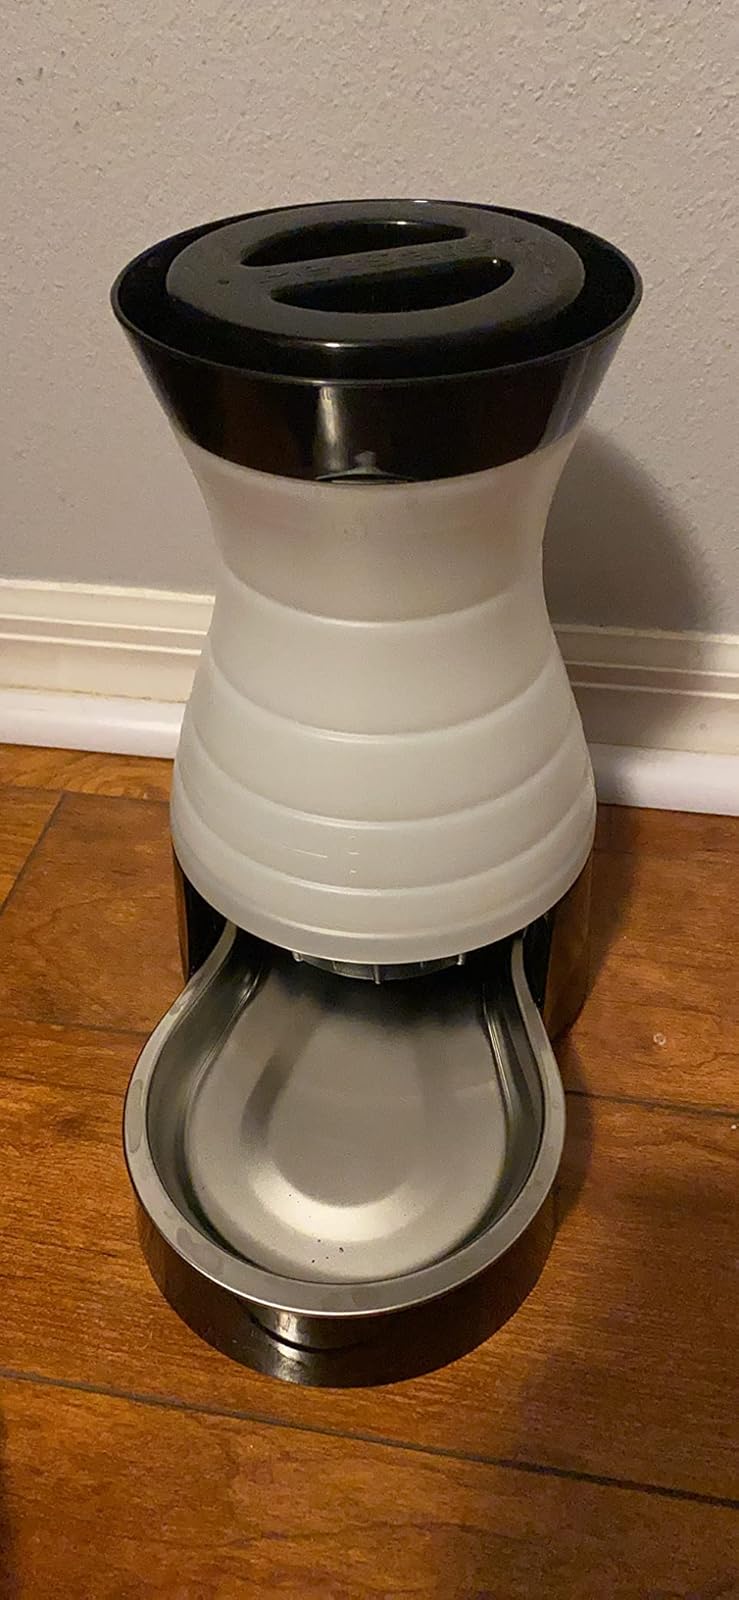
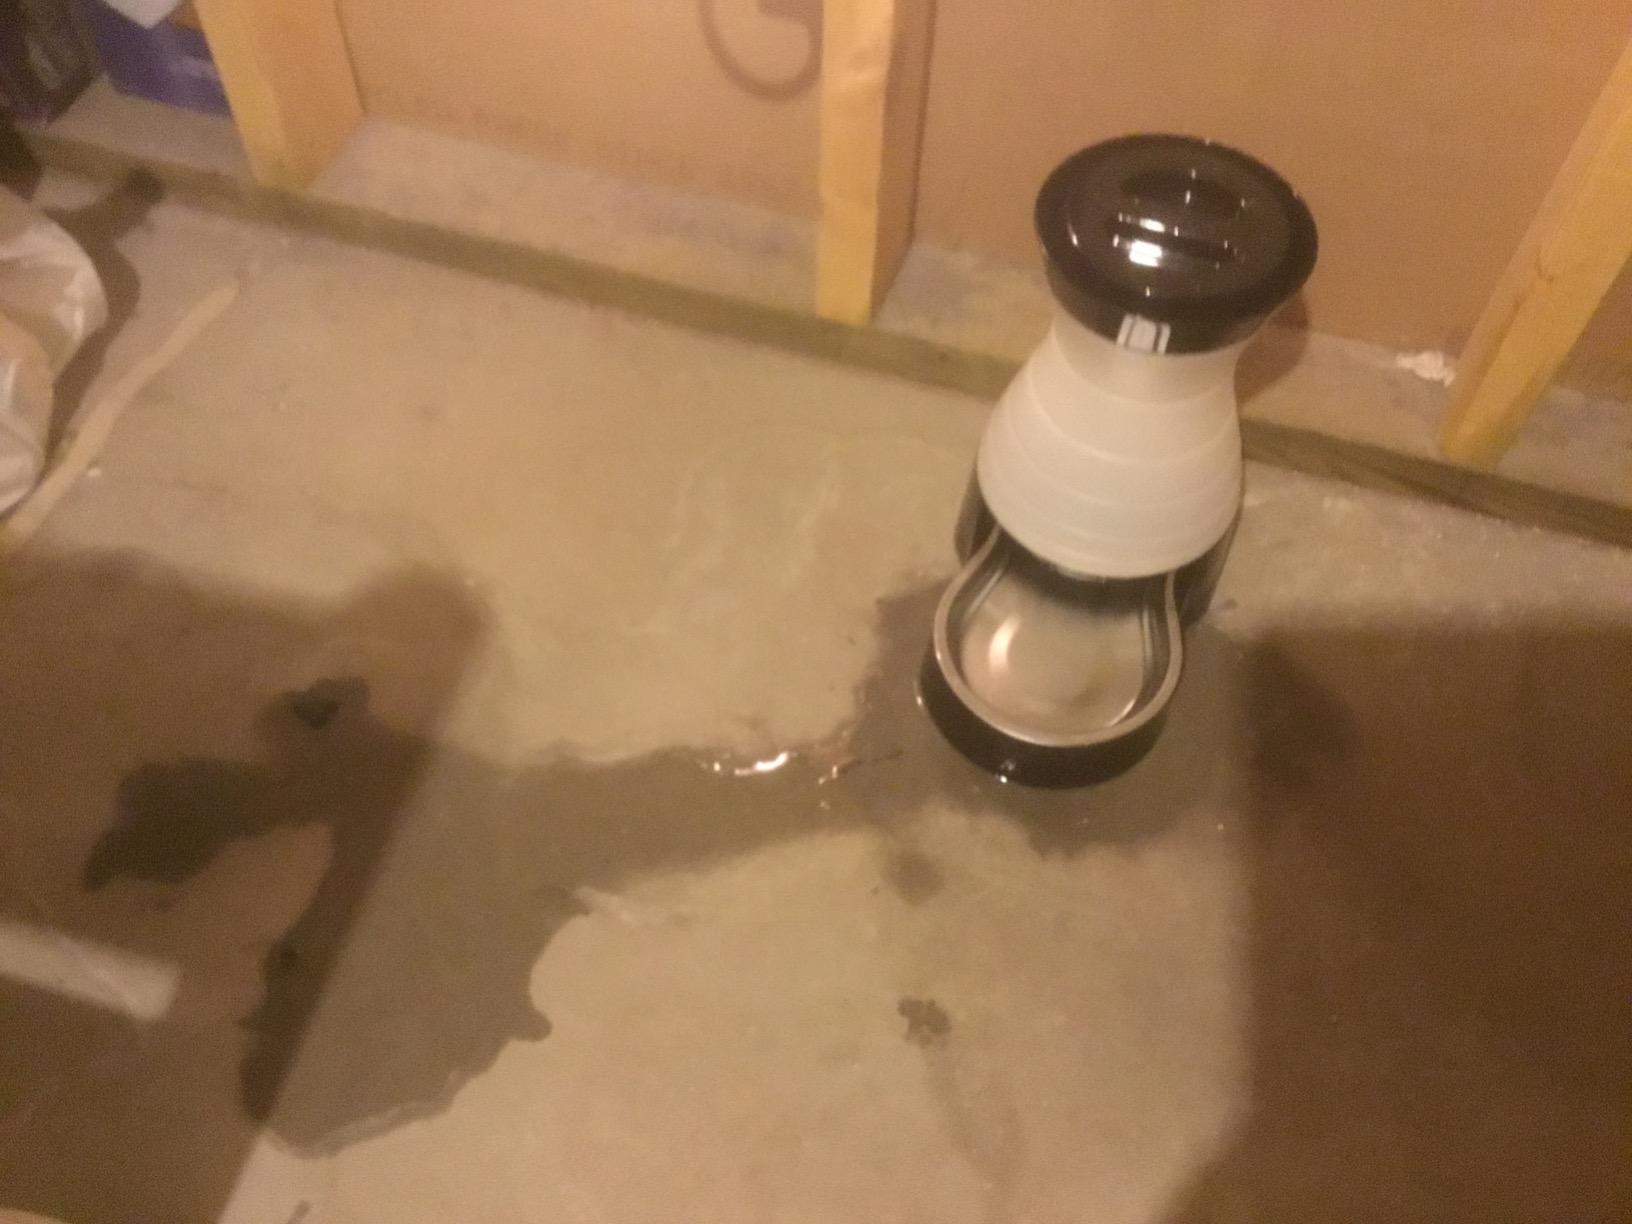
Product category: items_bowl
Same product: yes